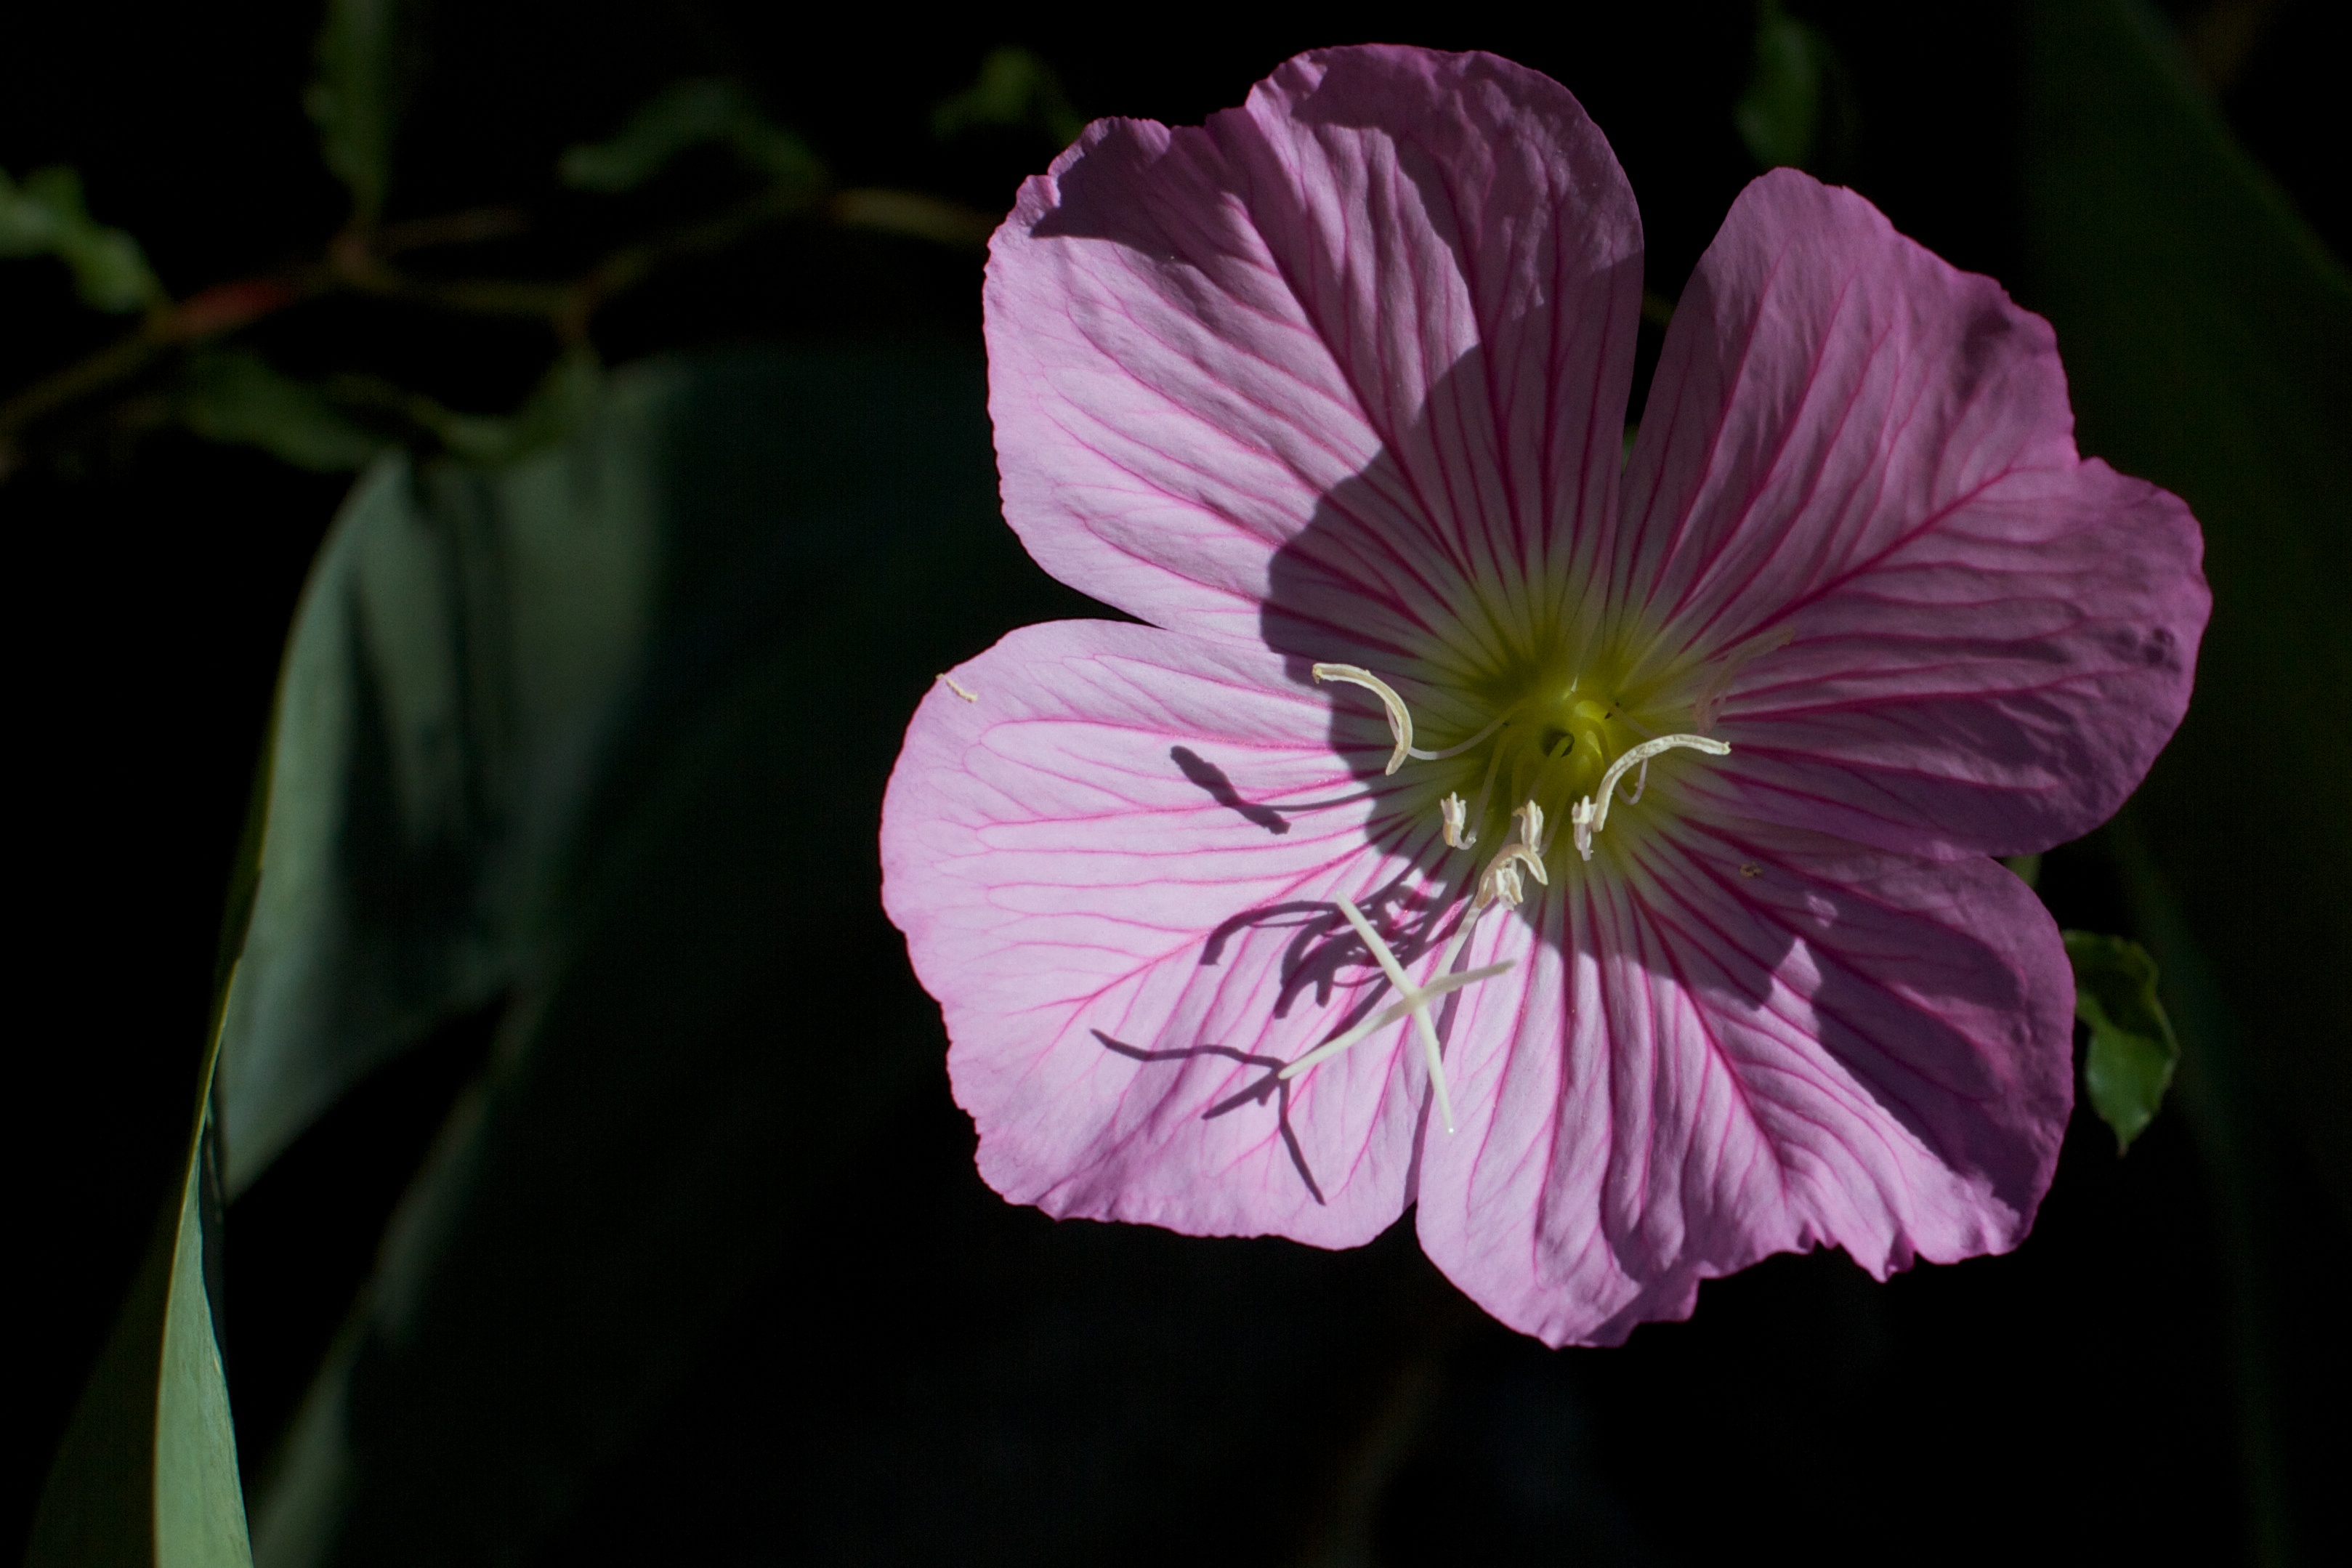
blossom, plant, photography, flower, petal, botany, pink, flora, wildflower, close up, macro photography, flowering plant, plant stem, land plant